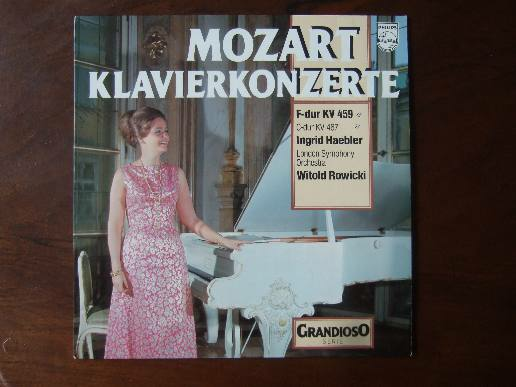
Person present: Yes